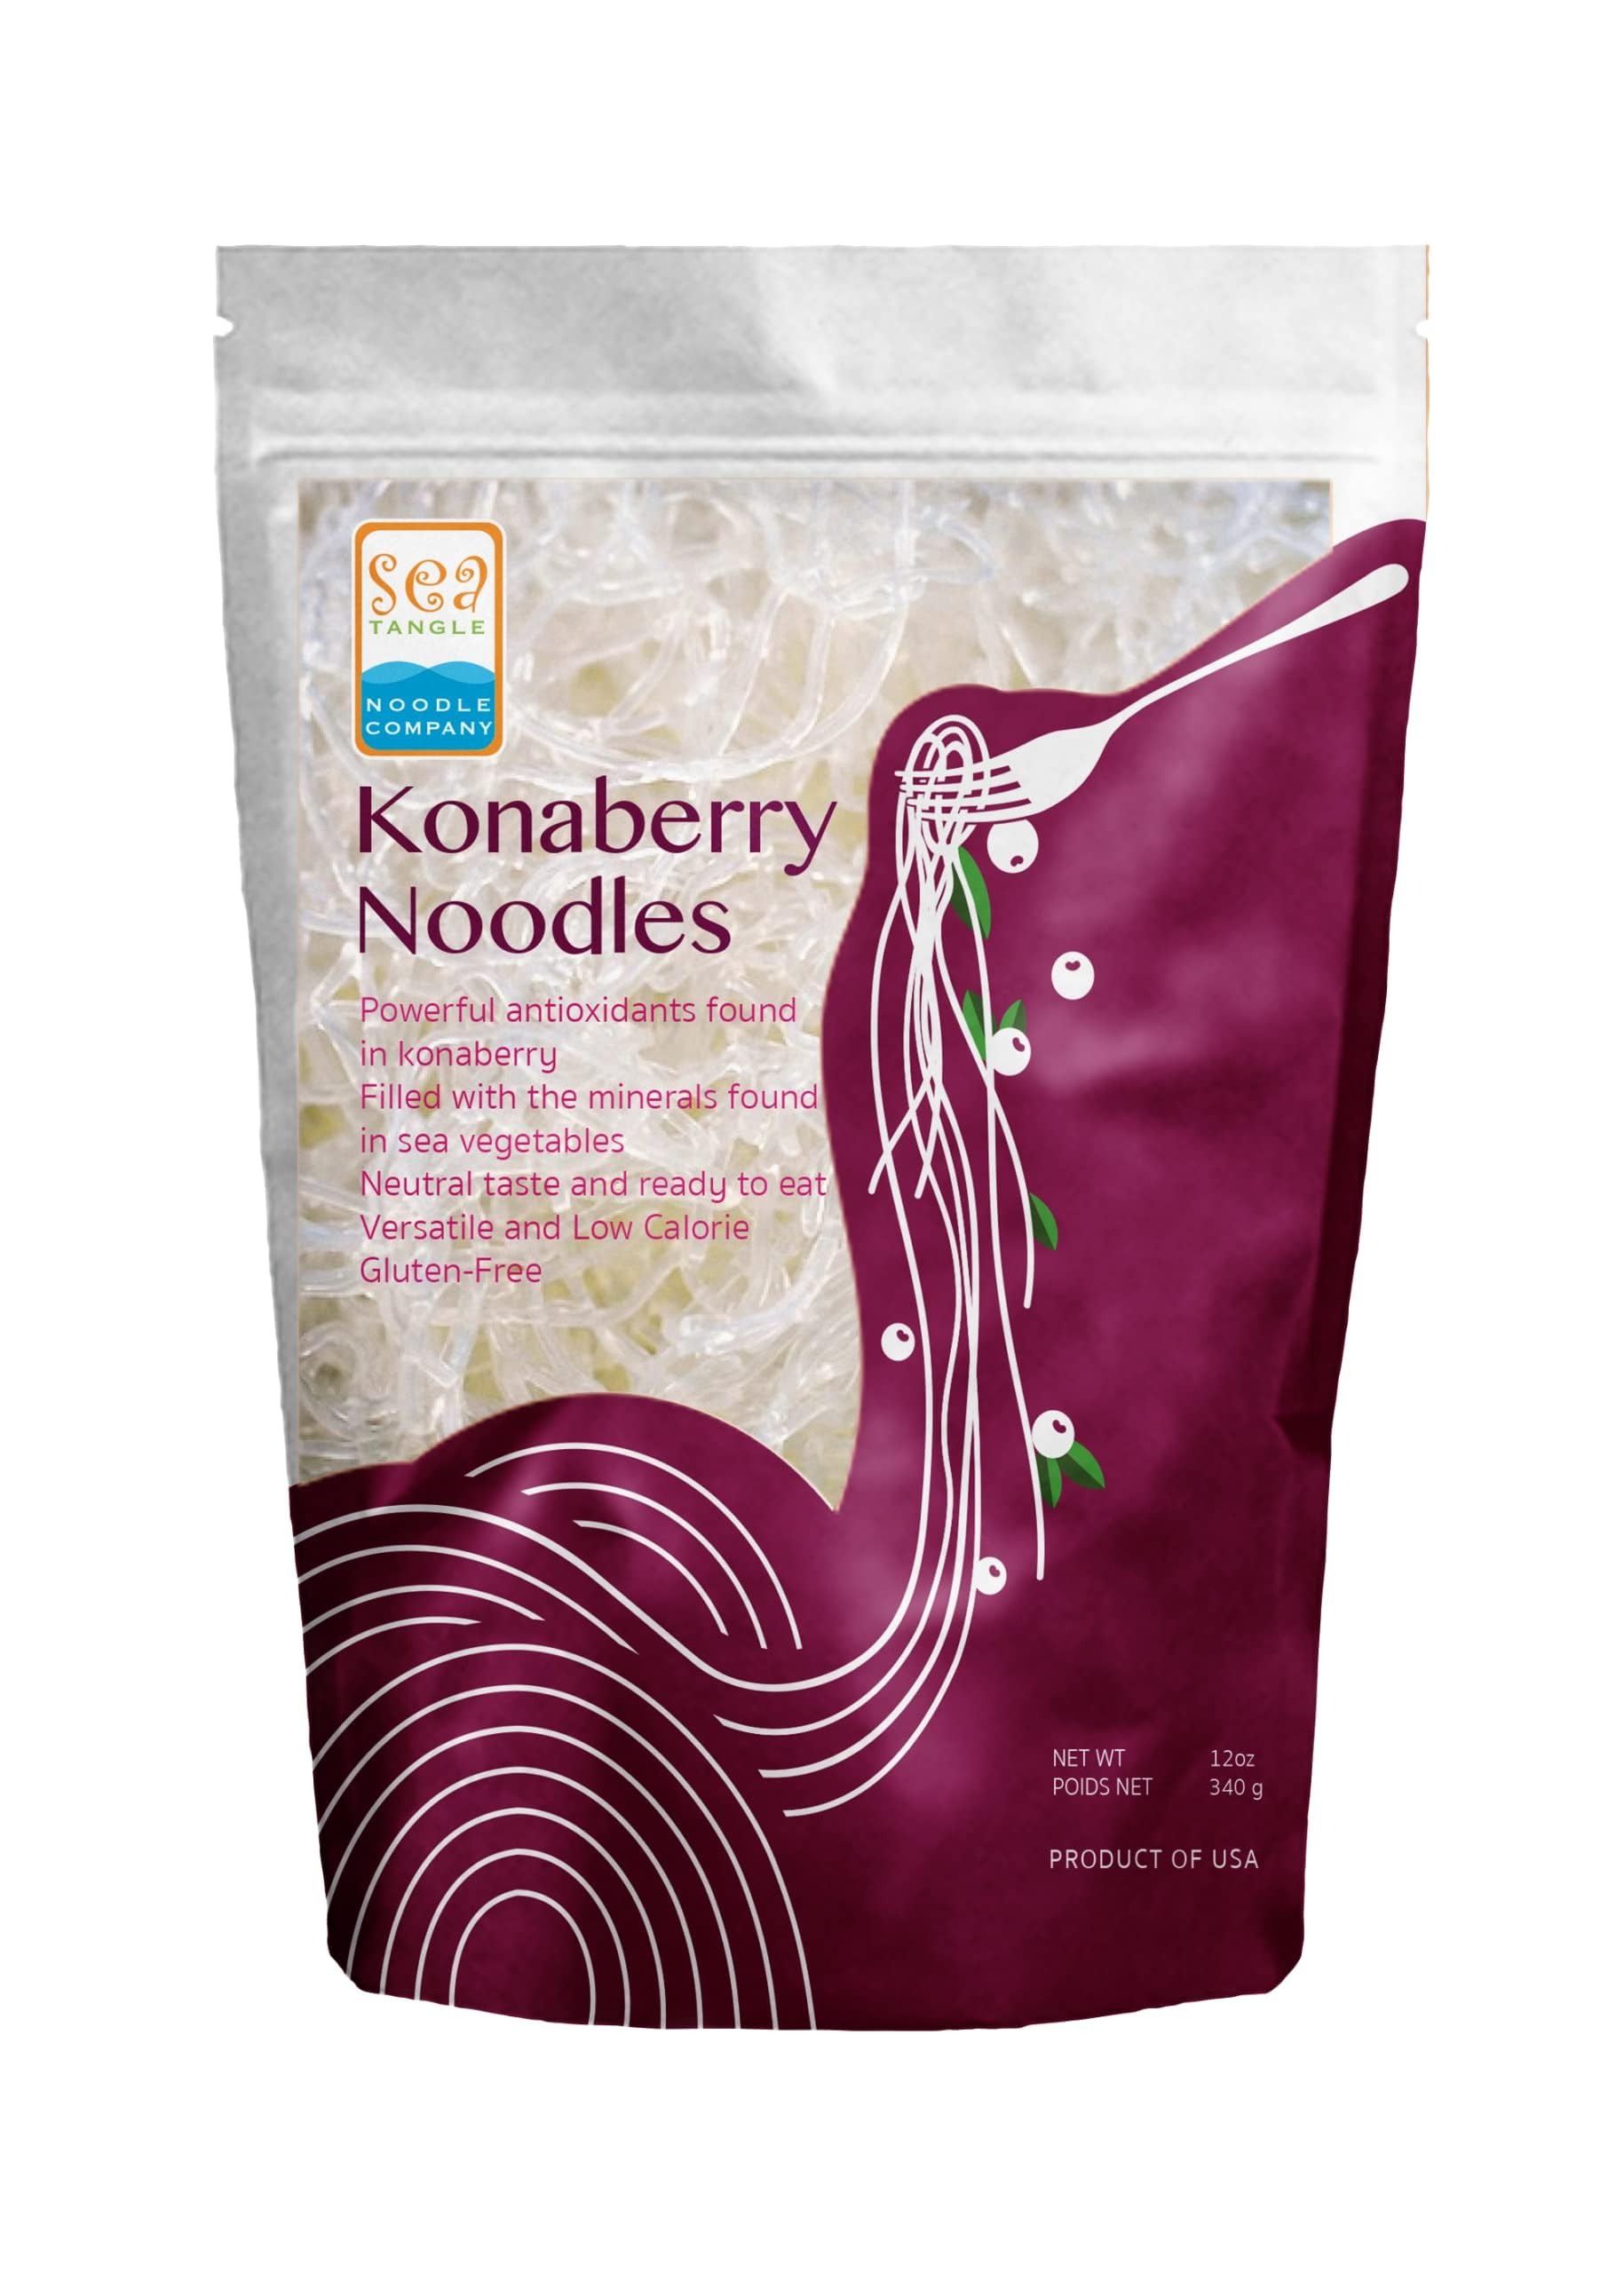
Item Name: Sea Tangle Konaberry Kelp Noodles (12oz) - Pack of 2 - Low Calorie Asian Noodles for Healthy Noodle Dishes - Gluten Free, Keto Noodle Sub for Rice Noodles, Glass Noodles, Pad Thai Noodles, Vermicelli
Bullet Point 1: Any Pasta You Want, Without Carbs - For most products, low carb pasta is an outright lie. Kelp noodles let you to make any pasta you used to like, but now with practically no carbs! With only 6 cal per serving, these noodles will easily satisfy your appetite without knocking you out of keto. Now you don't have to choose between staying in keto and eating tasty noodles!
Bullet Point 2: Tastes Just Like Regular Noodles! - Feel like you're eating pasta again! Despite being made of kelp, these noodles have no fishy smells or flavors! With their neutral flavor, these noodles will soak up the flavor of other foods they're cooked or served with. They can be prepared to have a firm or tender texture based on preference. Eat them firm as healthy ramen noodles, or tender like glass noodles!
Bullet Point 3: Say Goodbye to Rubbery Shirataki Noodles - Konjac noodles tend to be chewy with a funky smell and slimy texture. Shirataki noodles also have little nutritional value and can cause issues for sensitive stomachs! Kelp noodles are soft and watery with neutral flavor and no odors! Plus, they are packed with vitamins and minerals, all while being the closest of the feel of actual grain noodles!
Bullet Point 4: Protect Your Body With Antioxidants - Try our kelp noodles now with konaberry added! What is konaberry? It is the fruit that surrounds and protects the coffee bean. Konaberry has been found to contain six times more antioxidants than Acai. Not only do you get a great noodle that's raw, gluten-free, rice-free, and full of trace minerals, you also get the added benefits of the powerful antioxidants found in konaberry.
Bullet Point 5: Prepare In Seconds! - No Cooking is required! To alter the firmness and texture of 1 full package of Sea Tangle Kelp Noodles, first rinse and strain noodles. Then mix/massage noodles in a mixture of 1 cup cold water, 1 Tbsp baking soda and juice of one lemon until desired texture and firmness is achieved, then rinse and strain again.
Product Description: "<b>Now Cooking Healthy Takes Less Time!</b> <p> Gone are the days that eating healthy is harder than eating fast food! Sea Tangle Kelp Noodles take less time to prepare than traditional noodles take as there is no need to cook or boil them for them to be ready to eat! It takes literal seconds to prepare Sea Tangle Kelp Noodle Recipes, and your body will thank you later! That doesn’t mean you can’t cook Kelp Noodles hot, their noodle form and neutral taste allow for a variety of uses including, stir-fries, hot broths, and casseroles!</p> <b>These Noodles Fit Every Diet!</b> <p> Kelp Noodles are essentially sea vegetables in the form of easy-to-eat noodles, which means they are the perfect noodle for Vegan and Vegetarian diets! Many traditional noodles and pastas contain eggs, which is a no go for people on an ethically minded diet. Another downside of traditional noodles and pastas is that they frequently contain wheat based products, making them calorie-heavy and laden with Gluten. Sea Tangle Kelp Noodles are fat-free, gluten-free, and very low in carbohydrates and calories, and their healthful content provides a rich source of trace minerals including iodine, which kelp is well known for.</p> <b>To Prepare</b><p> Out of storage, kelp noodles can be rather tough, and should be rinsed before use. For better control softening to desired texture, wash in cold water and 1 Tbsp baking soda for firmer noodles, or pour over boiling water with 1-2 Tbsp baking soda for softer noodles!"
Value: 24.0
Unit: Ounce

Price: 4.39